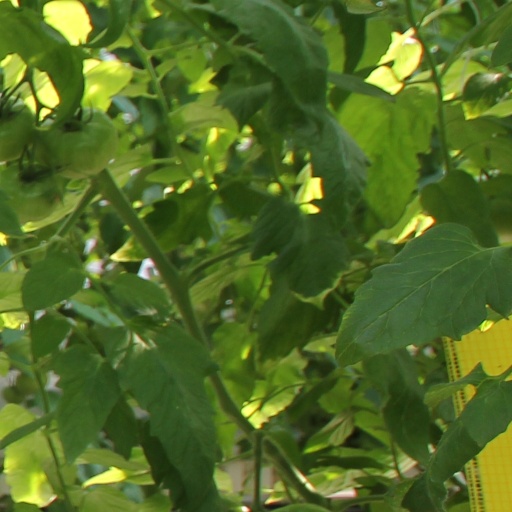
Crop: tomato